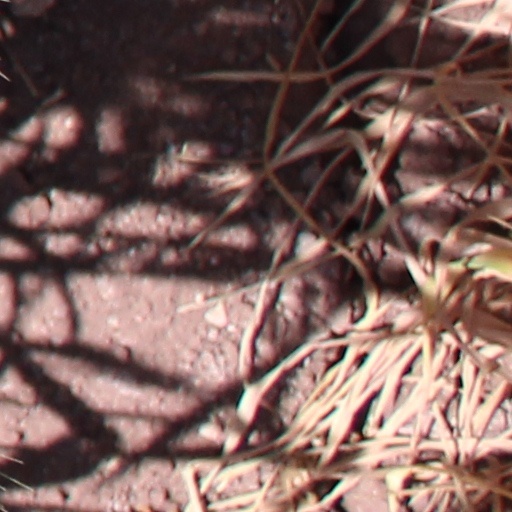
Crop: wheat